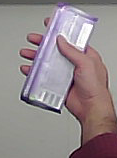
Product: milka_chocolate